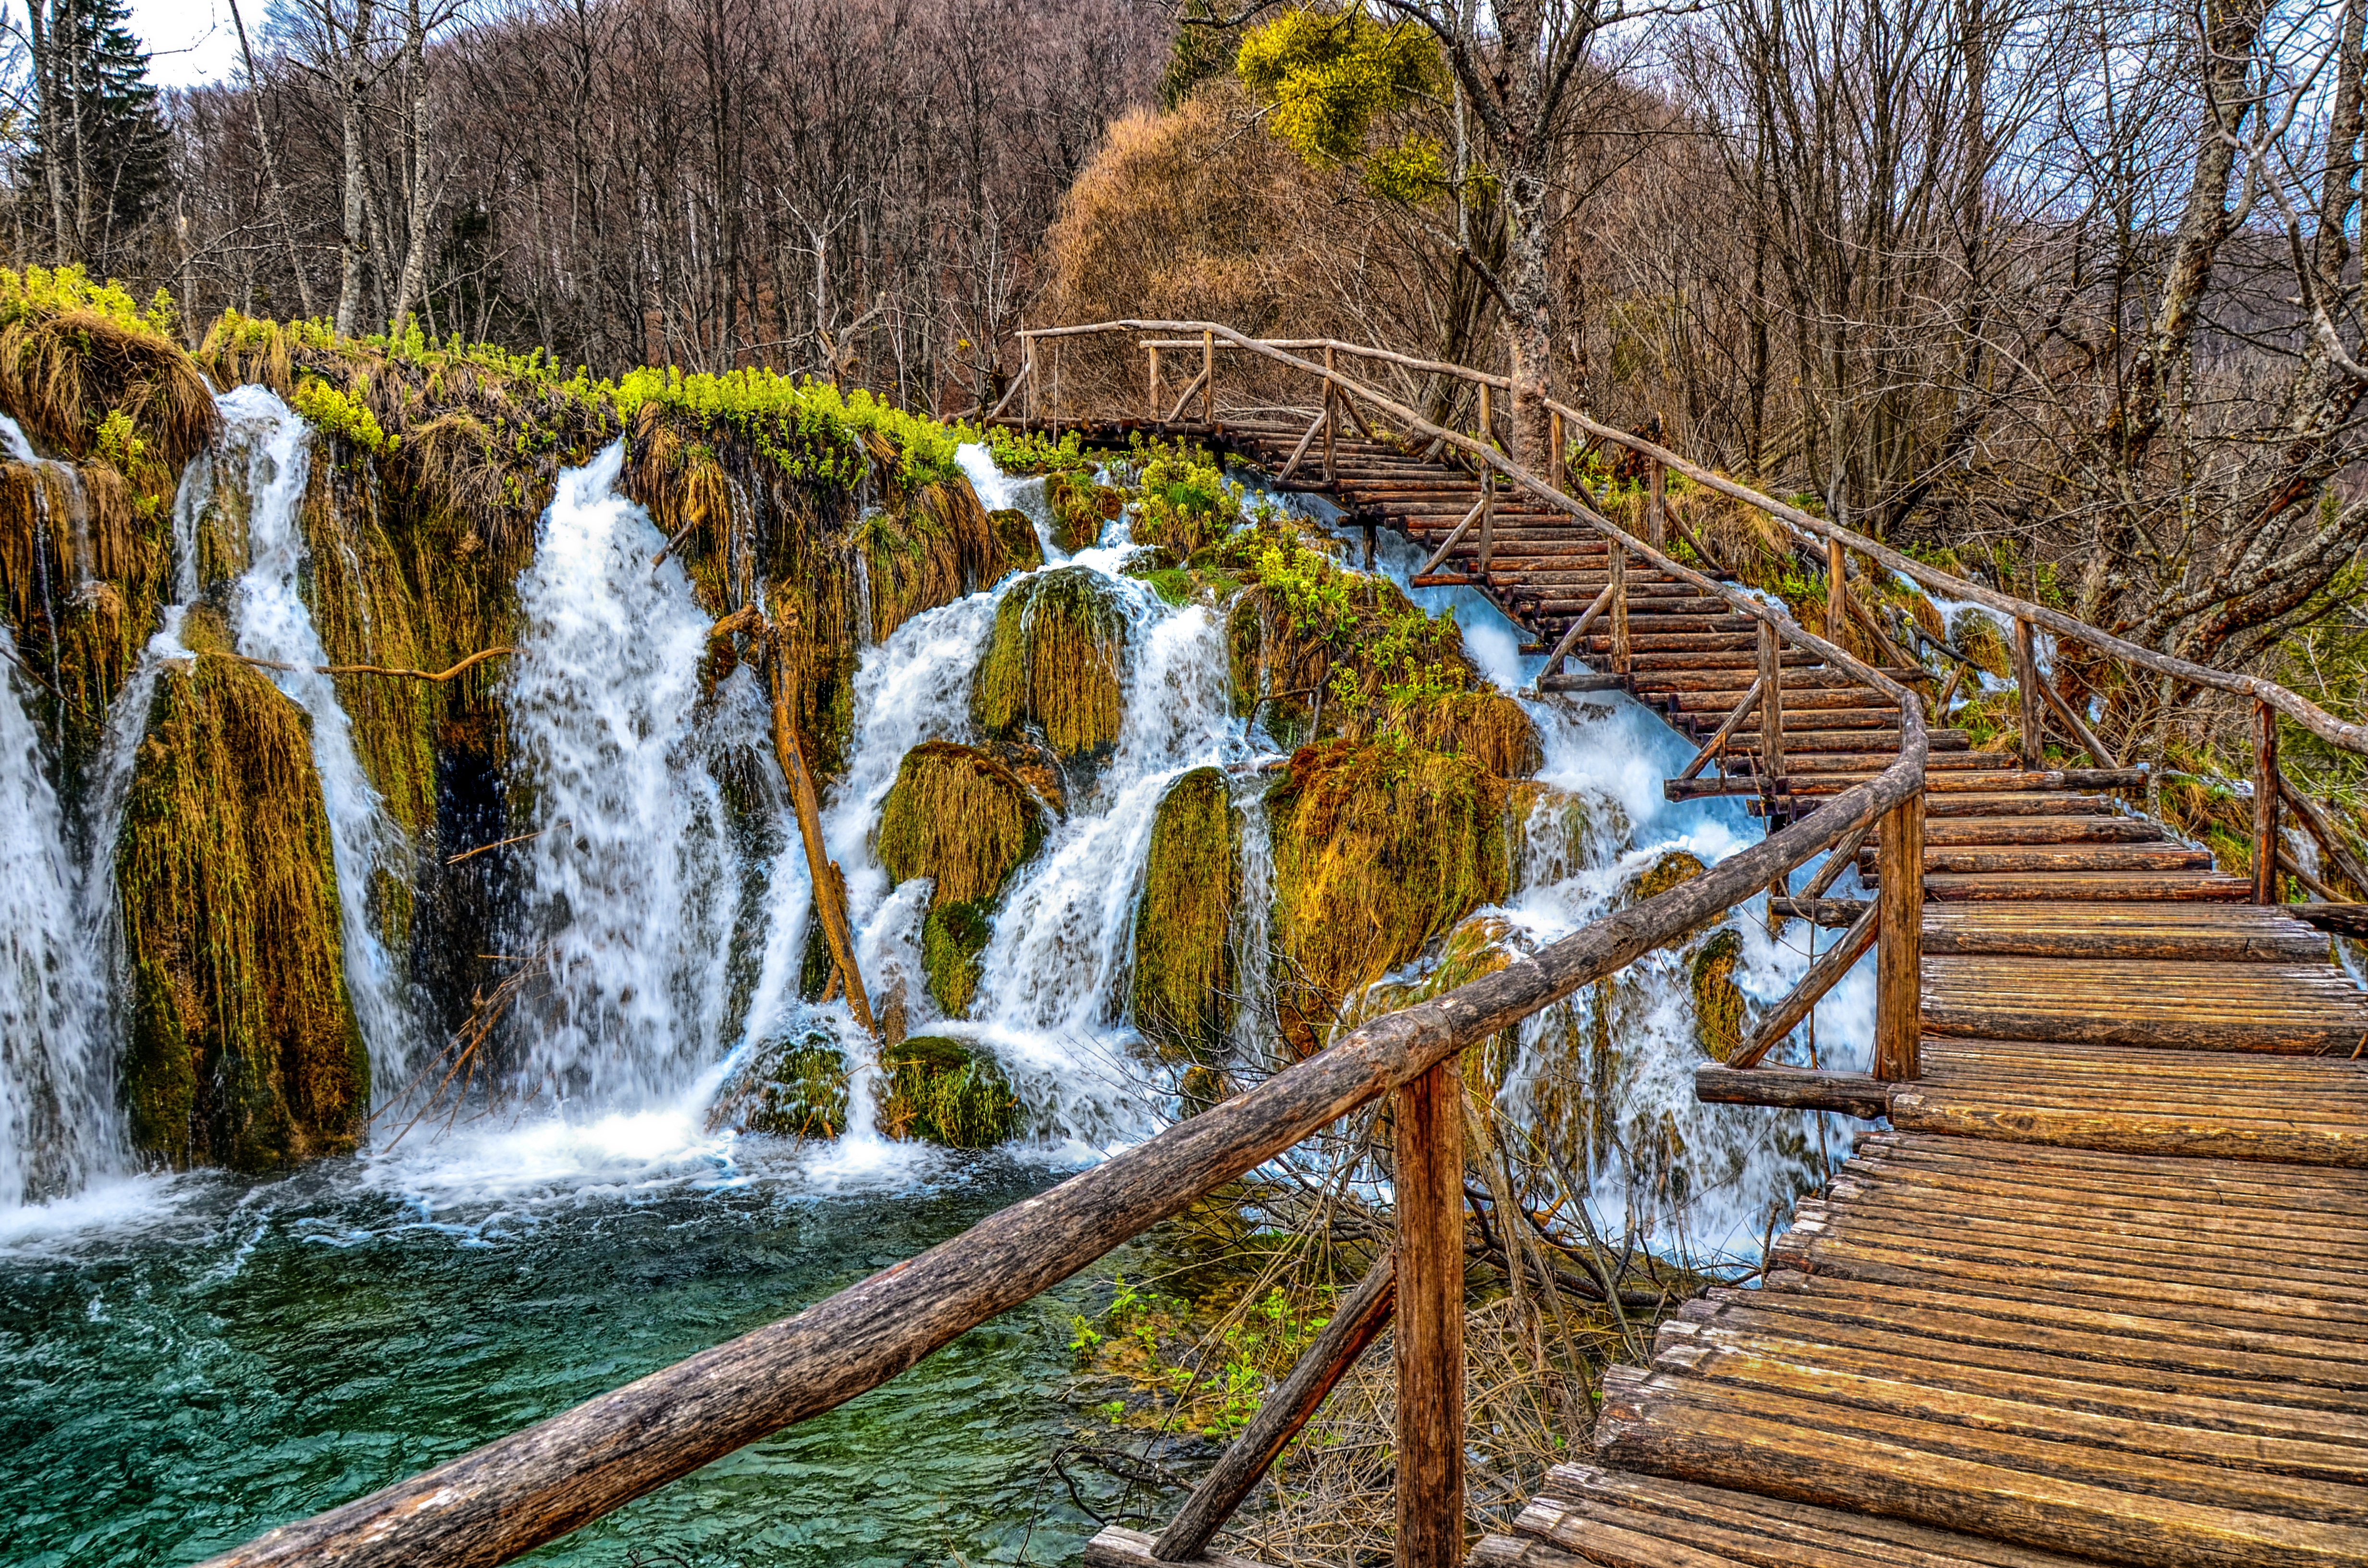
tree, water, nature, forest, waterfall, wilderness, bridge, leaf, river, stream, autumn, park, national park, season, body of water, woodland, water feature, watercourse, plitvice